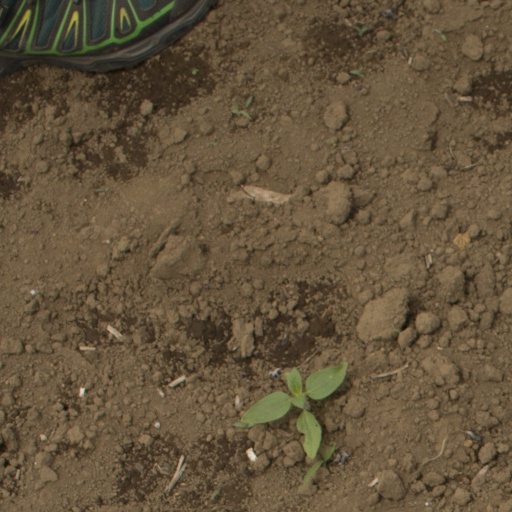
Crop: Jerusalem artichoke